Yarrabilba

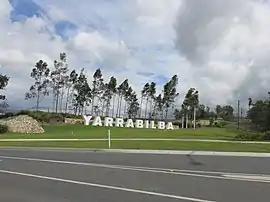

Yarrabilba is a locality in the City of Logan, Queensland, Australia. In the , Yarrabilba had a population of 10,240 people. In 2025, the neighbouring locality of Kairabah was incorporated into Yarrabilba.